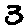
Label: 3